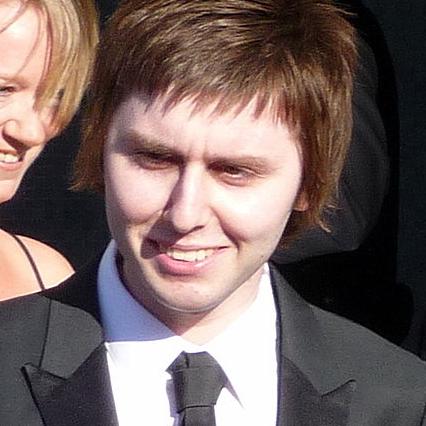
Age: 21